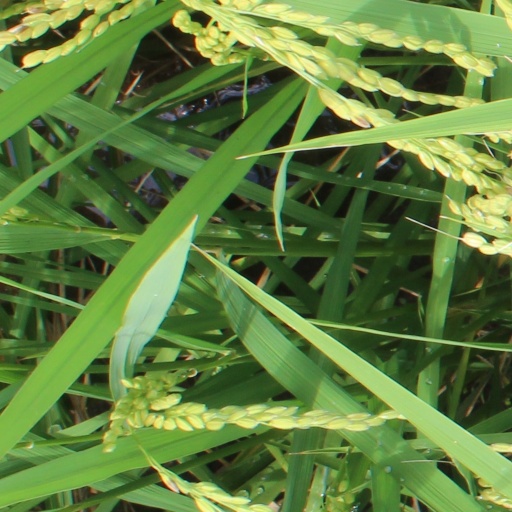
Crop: rice